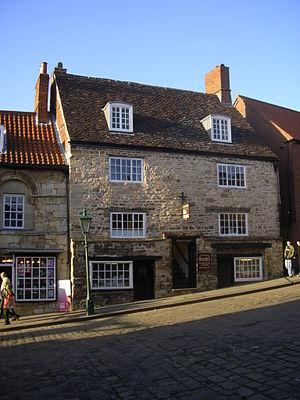
La cour du Juif est la plus ancienne synagogue des îles britanniques.